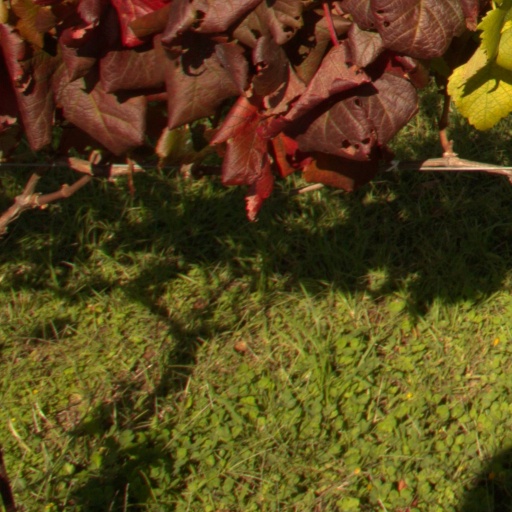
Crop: grape